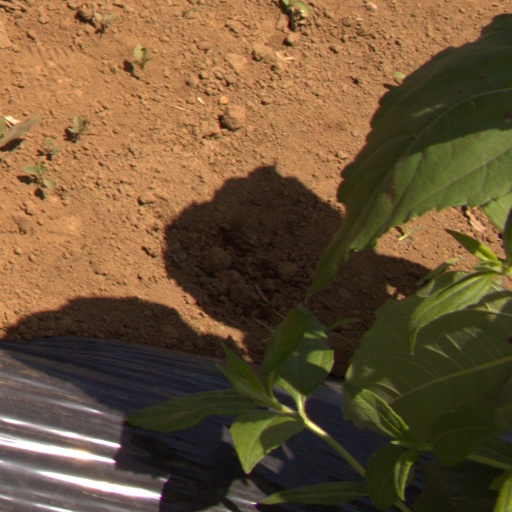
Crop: Jerusalem artichoke